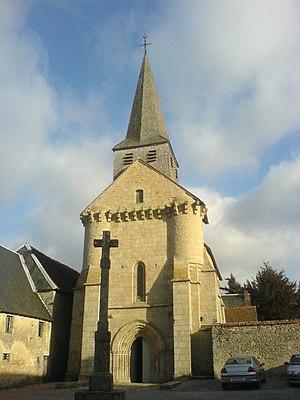
Eglise
Cet article recense les monuments historiques de la Creuse, en France.
Ajain est une commune française située dans le département de la Creuse, en région Nouvelle-Aquitaine. Elle appartient au canton de Saint-Vaury.
L'église de l'Assomption-de-la-Vierge est située à Ajain, dans le département français de la Creuse.